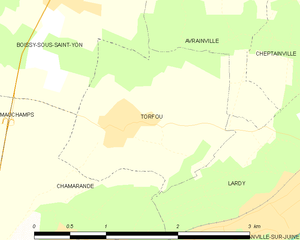
Carte des communes françaises Torfou